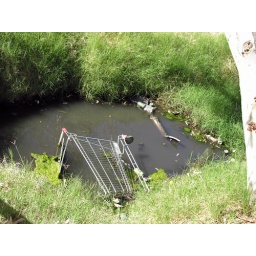
Shopping market trolley dumped in water hole in Alice Springs.